Cristero War

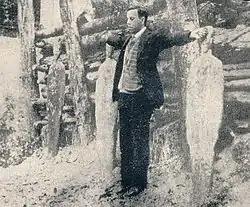
On 23 November 1927, Miguel Agustín Pro, a Mexican Jesuit, was executed by a firing squad in Mexico City.

On 23 February 1927, the Cristeros defeated federal troops for the first time at San Francisco del Rincón, Guanajuato, followed by another victory at San Julián, Jalisco. However, they quickly began to lose in the face of superior federal forces, retreated into remote areas, and constantly fled federal soldiers. Most of the leadership of the revolt in the state of Jalisco was forced to flee to the U.S. although Ramírez and Vega remained.